Aalborg Air Base

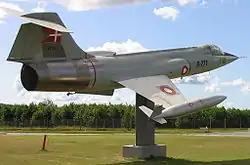
F-104 Starfighter at the entrance to Aalborg Air Base

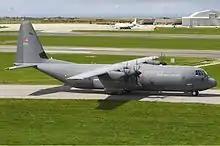
C130 Hercules transport aircraft based in Aalborg

Aalborg Air Base also Air Transport Wing Aalborg is a military air base for the Royal Danish Air Force . It is located at Vadum, near Aalborg, Denmark. Aalborg Air Base shares its runway system as well as some services, including air traffic control, with Aalborg Airport.